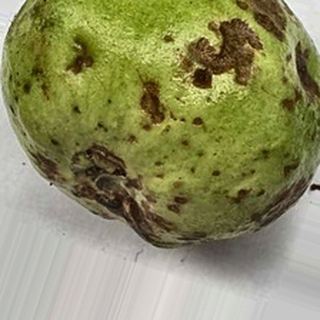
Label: guava_anthracnose